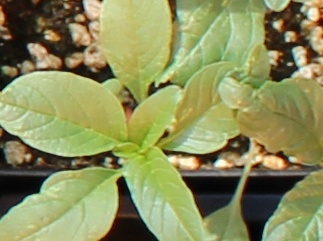
Label: Waterhemp